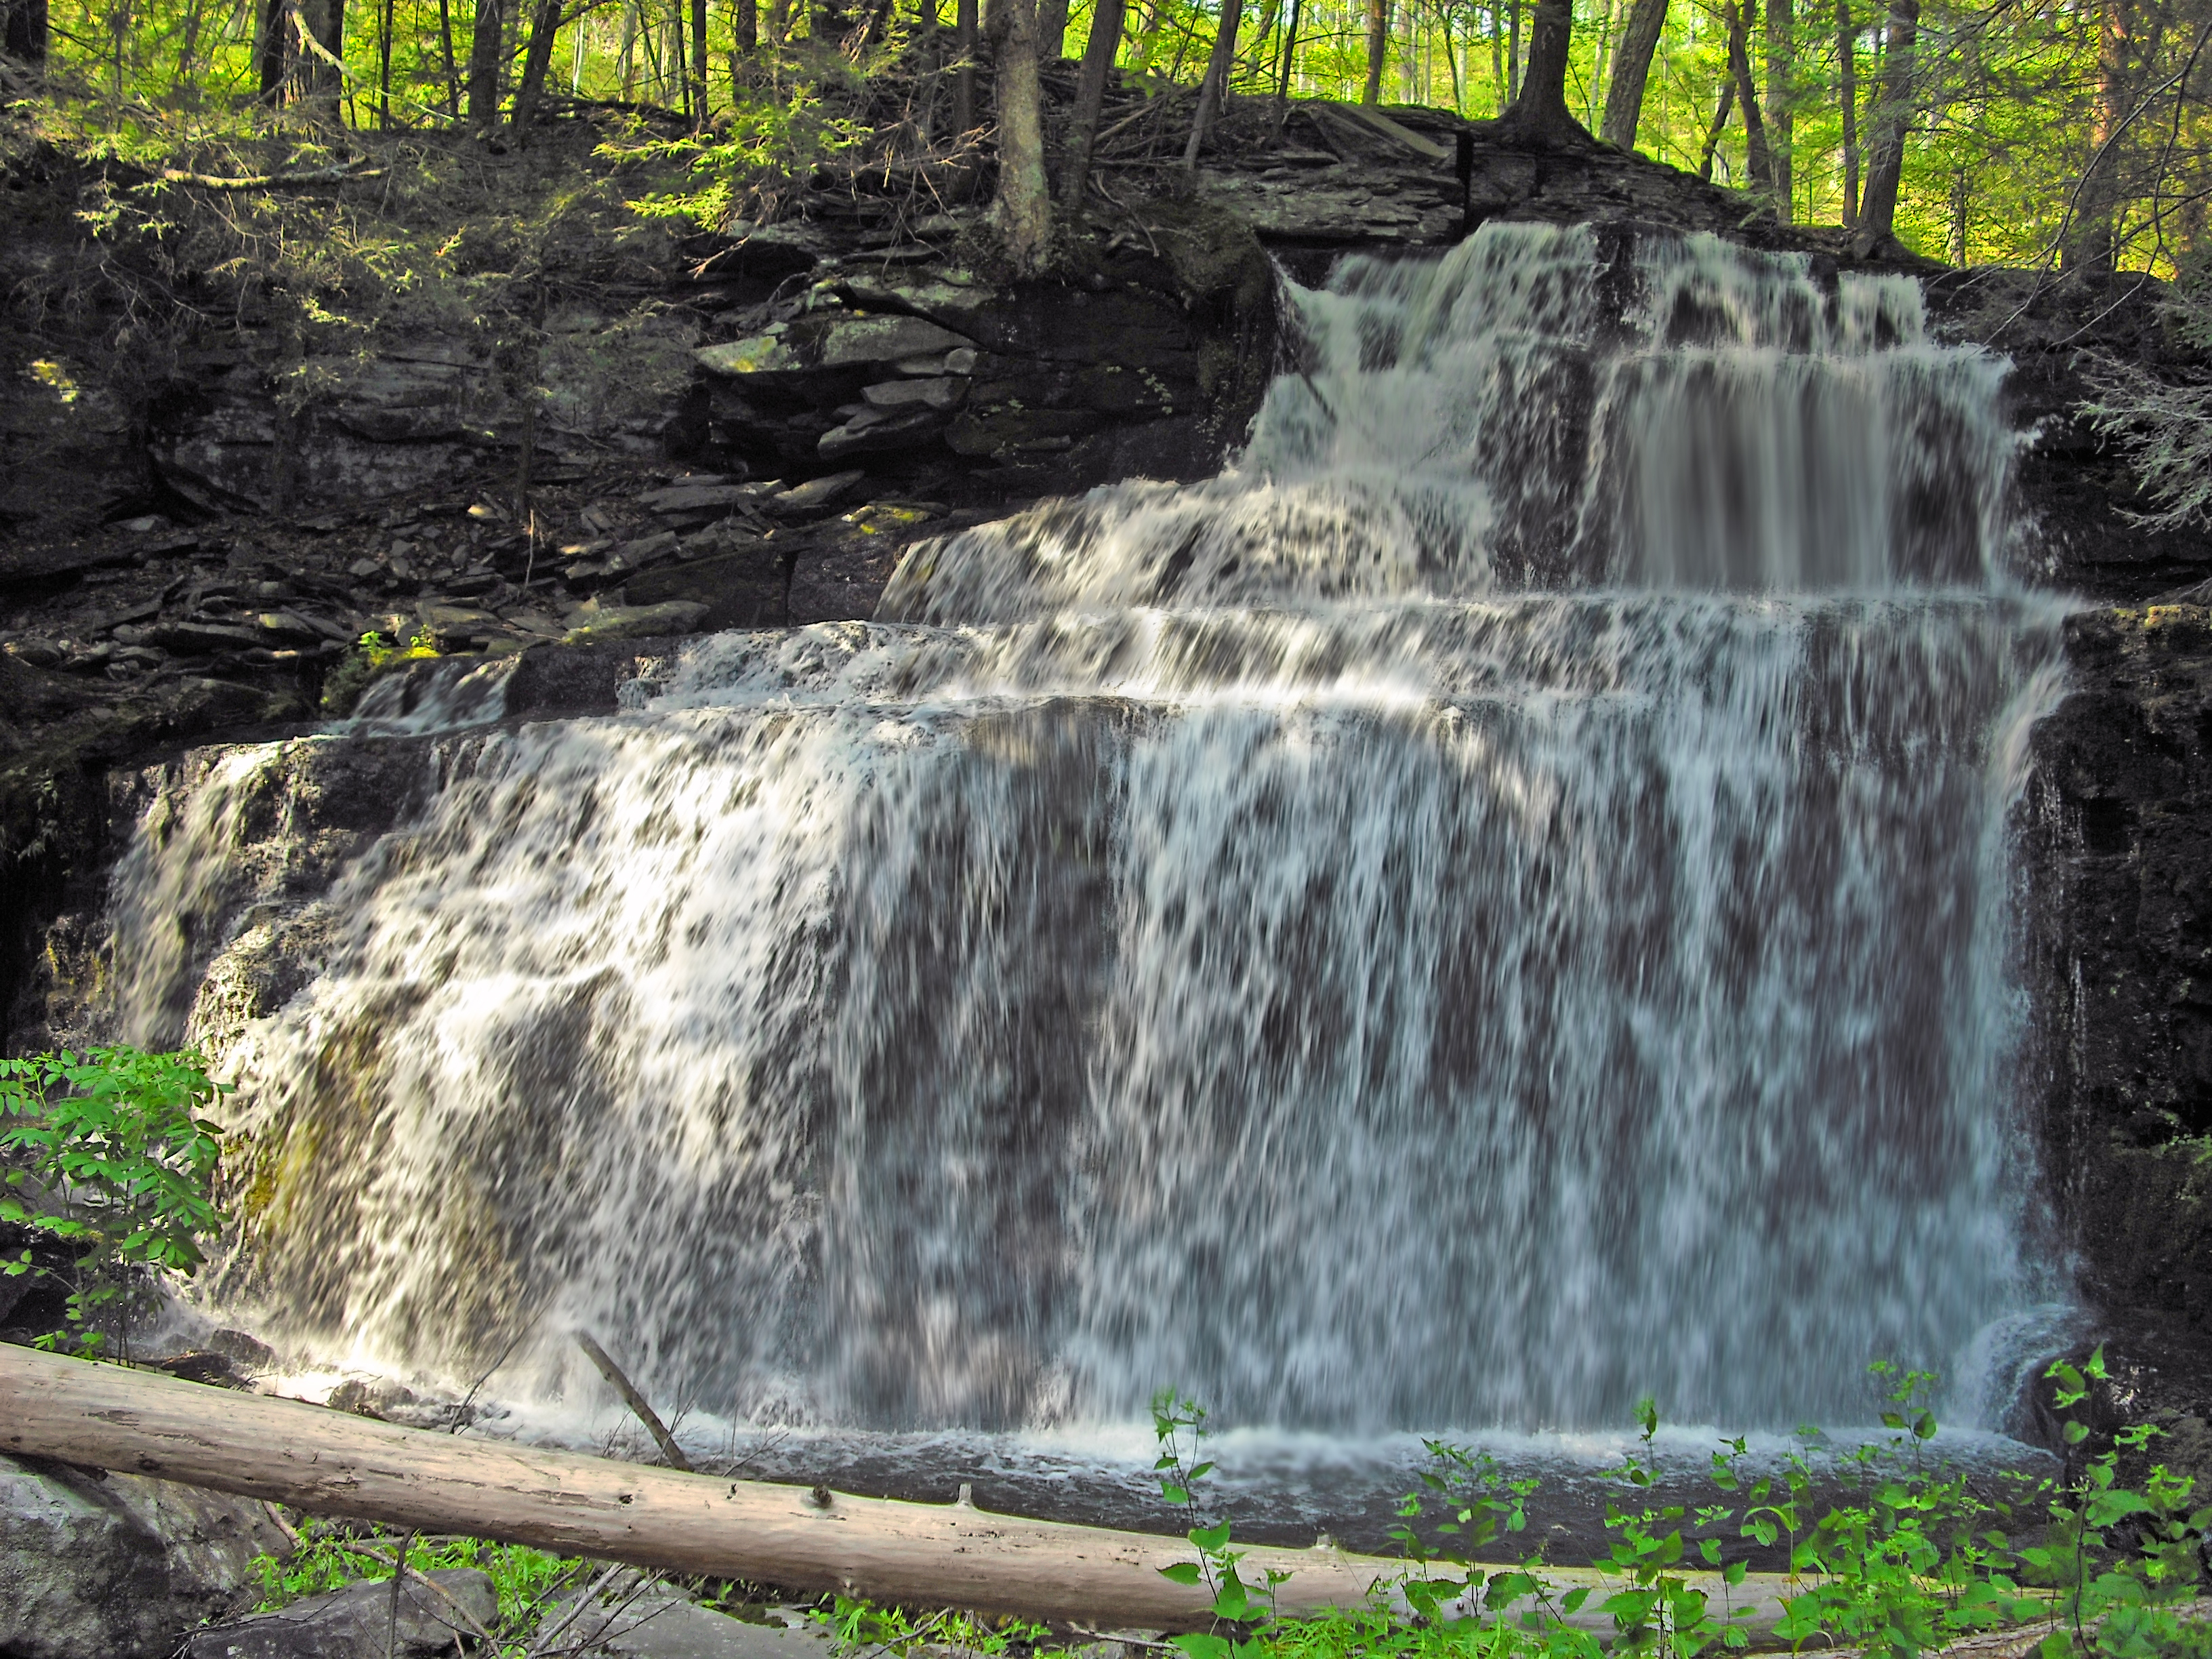
water, forest, waterfall, creek, hiking, summer, stream, jungle, park, body of water, creativecommons, falls, poconos, deciduous, pikecounty, ravine, pennsylvania, delawarestateforest, milfordtownship, wasserfall, water feature, watercourse, dappledlight, savantinefalls, savantinecreek